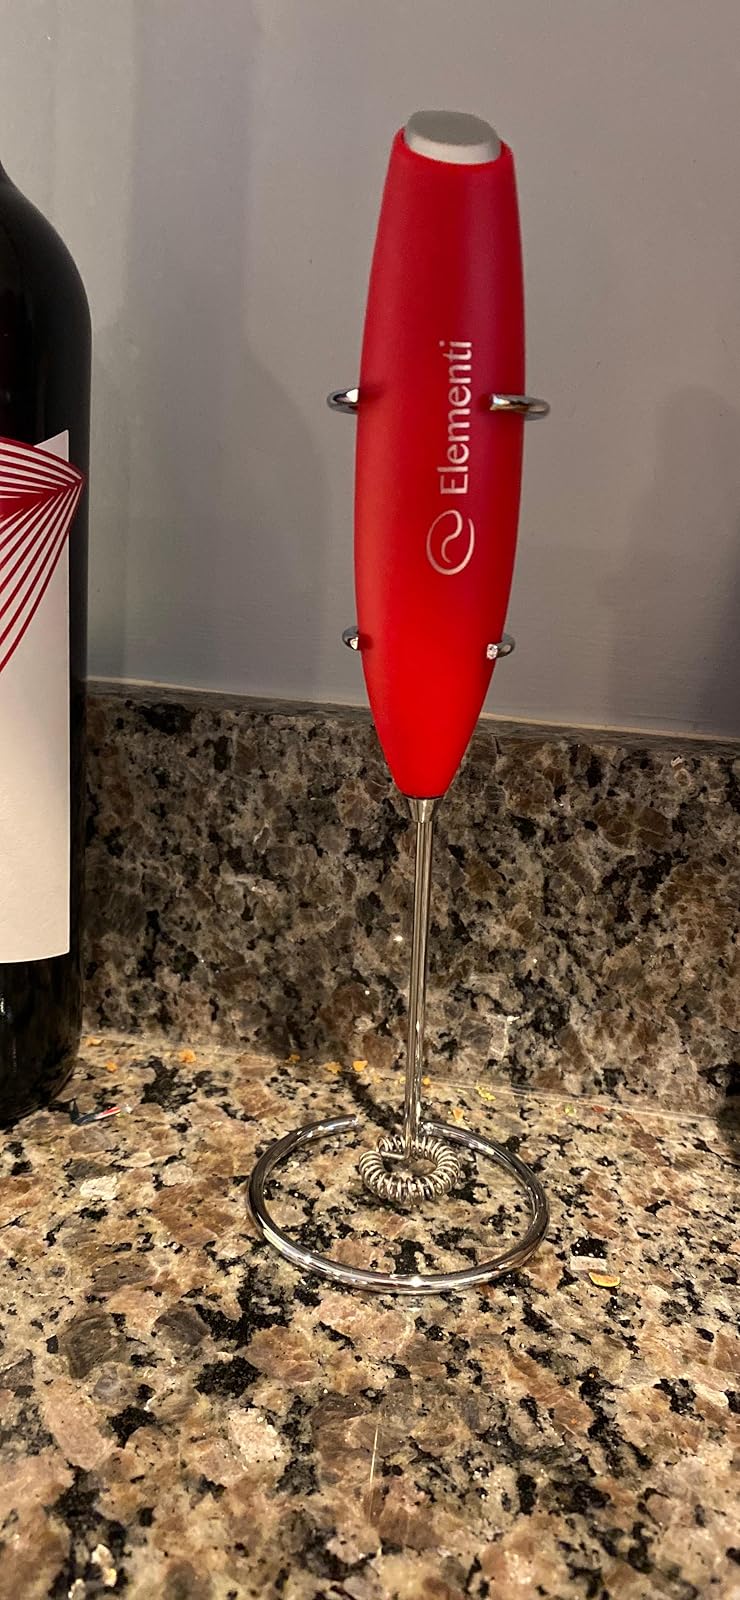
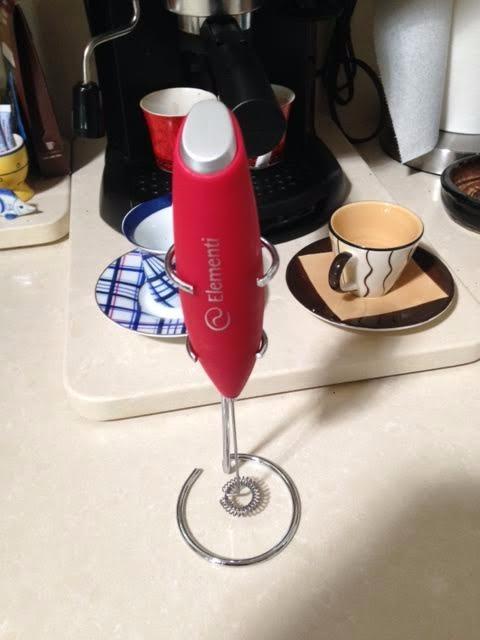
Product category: items_mixer
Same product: yes